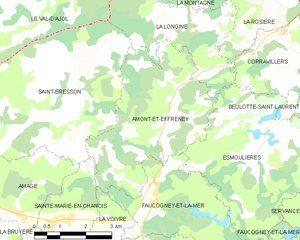
Carte des communes françaises